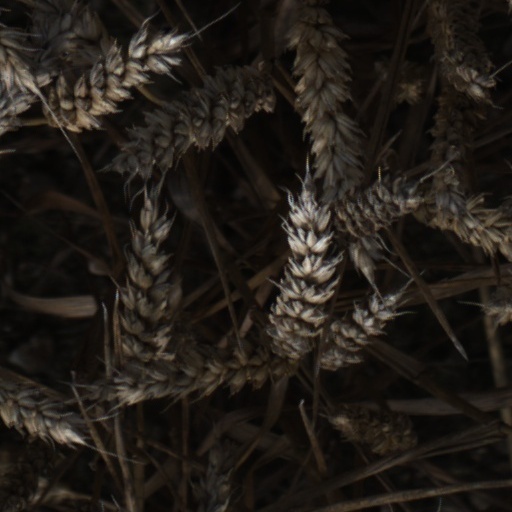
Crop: wheat